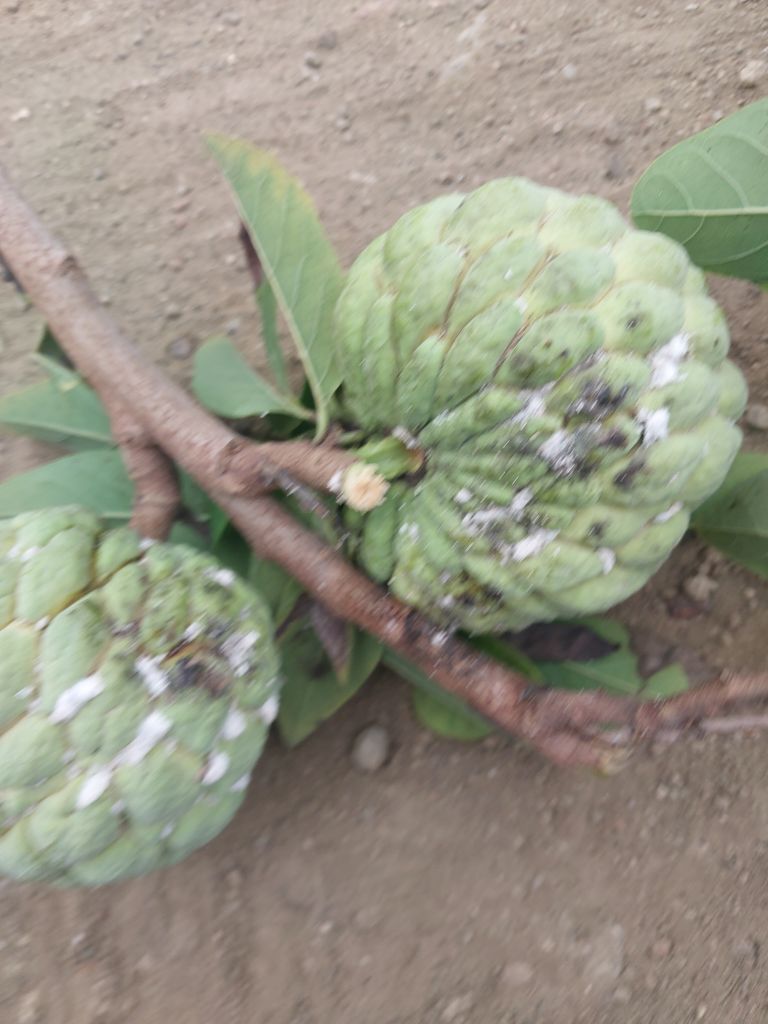
Disease label: Leaf spot on fruit